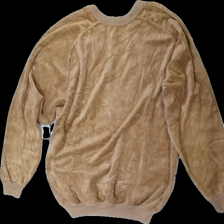
View: back
Type: Top
Category: Ladies
Brand: Missing
Colors: Brown
Material: 67% cotton 33% viscose
Cut: Regular
Size: 34
Season: All
Damage location: top center
Damage 2 location: bottom right
Damage 3 location: middle center
Price range: <50
Recommended usage: Export
Description: brun sammets tröja med noppriga muffar